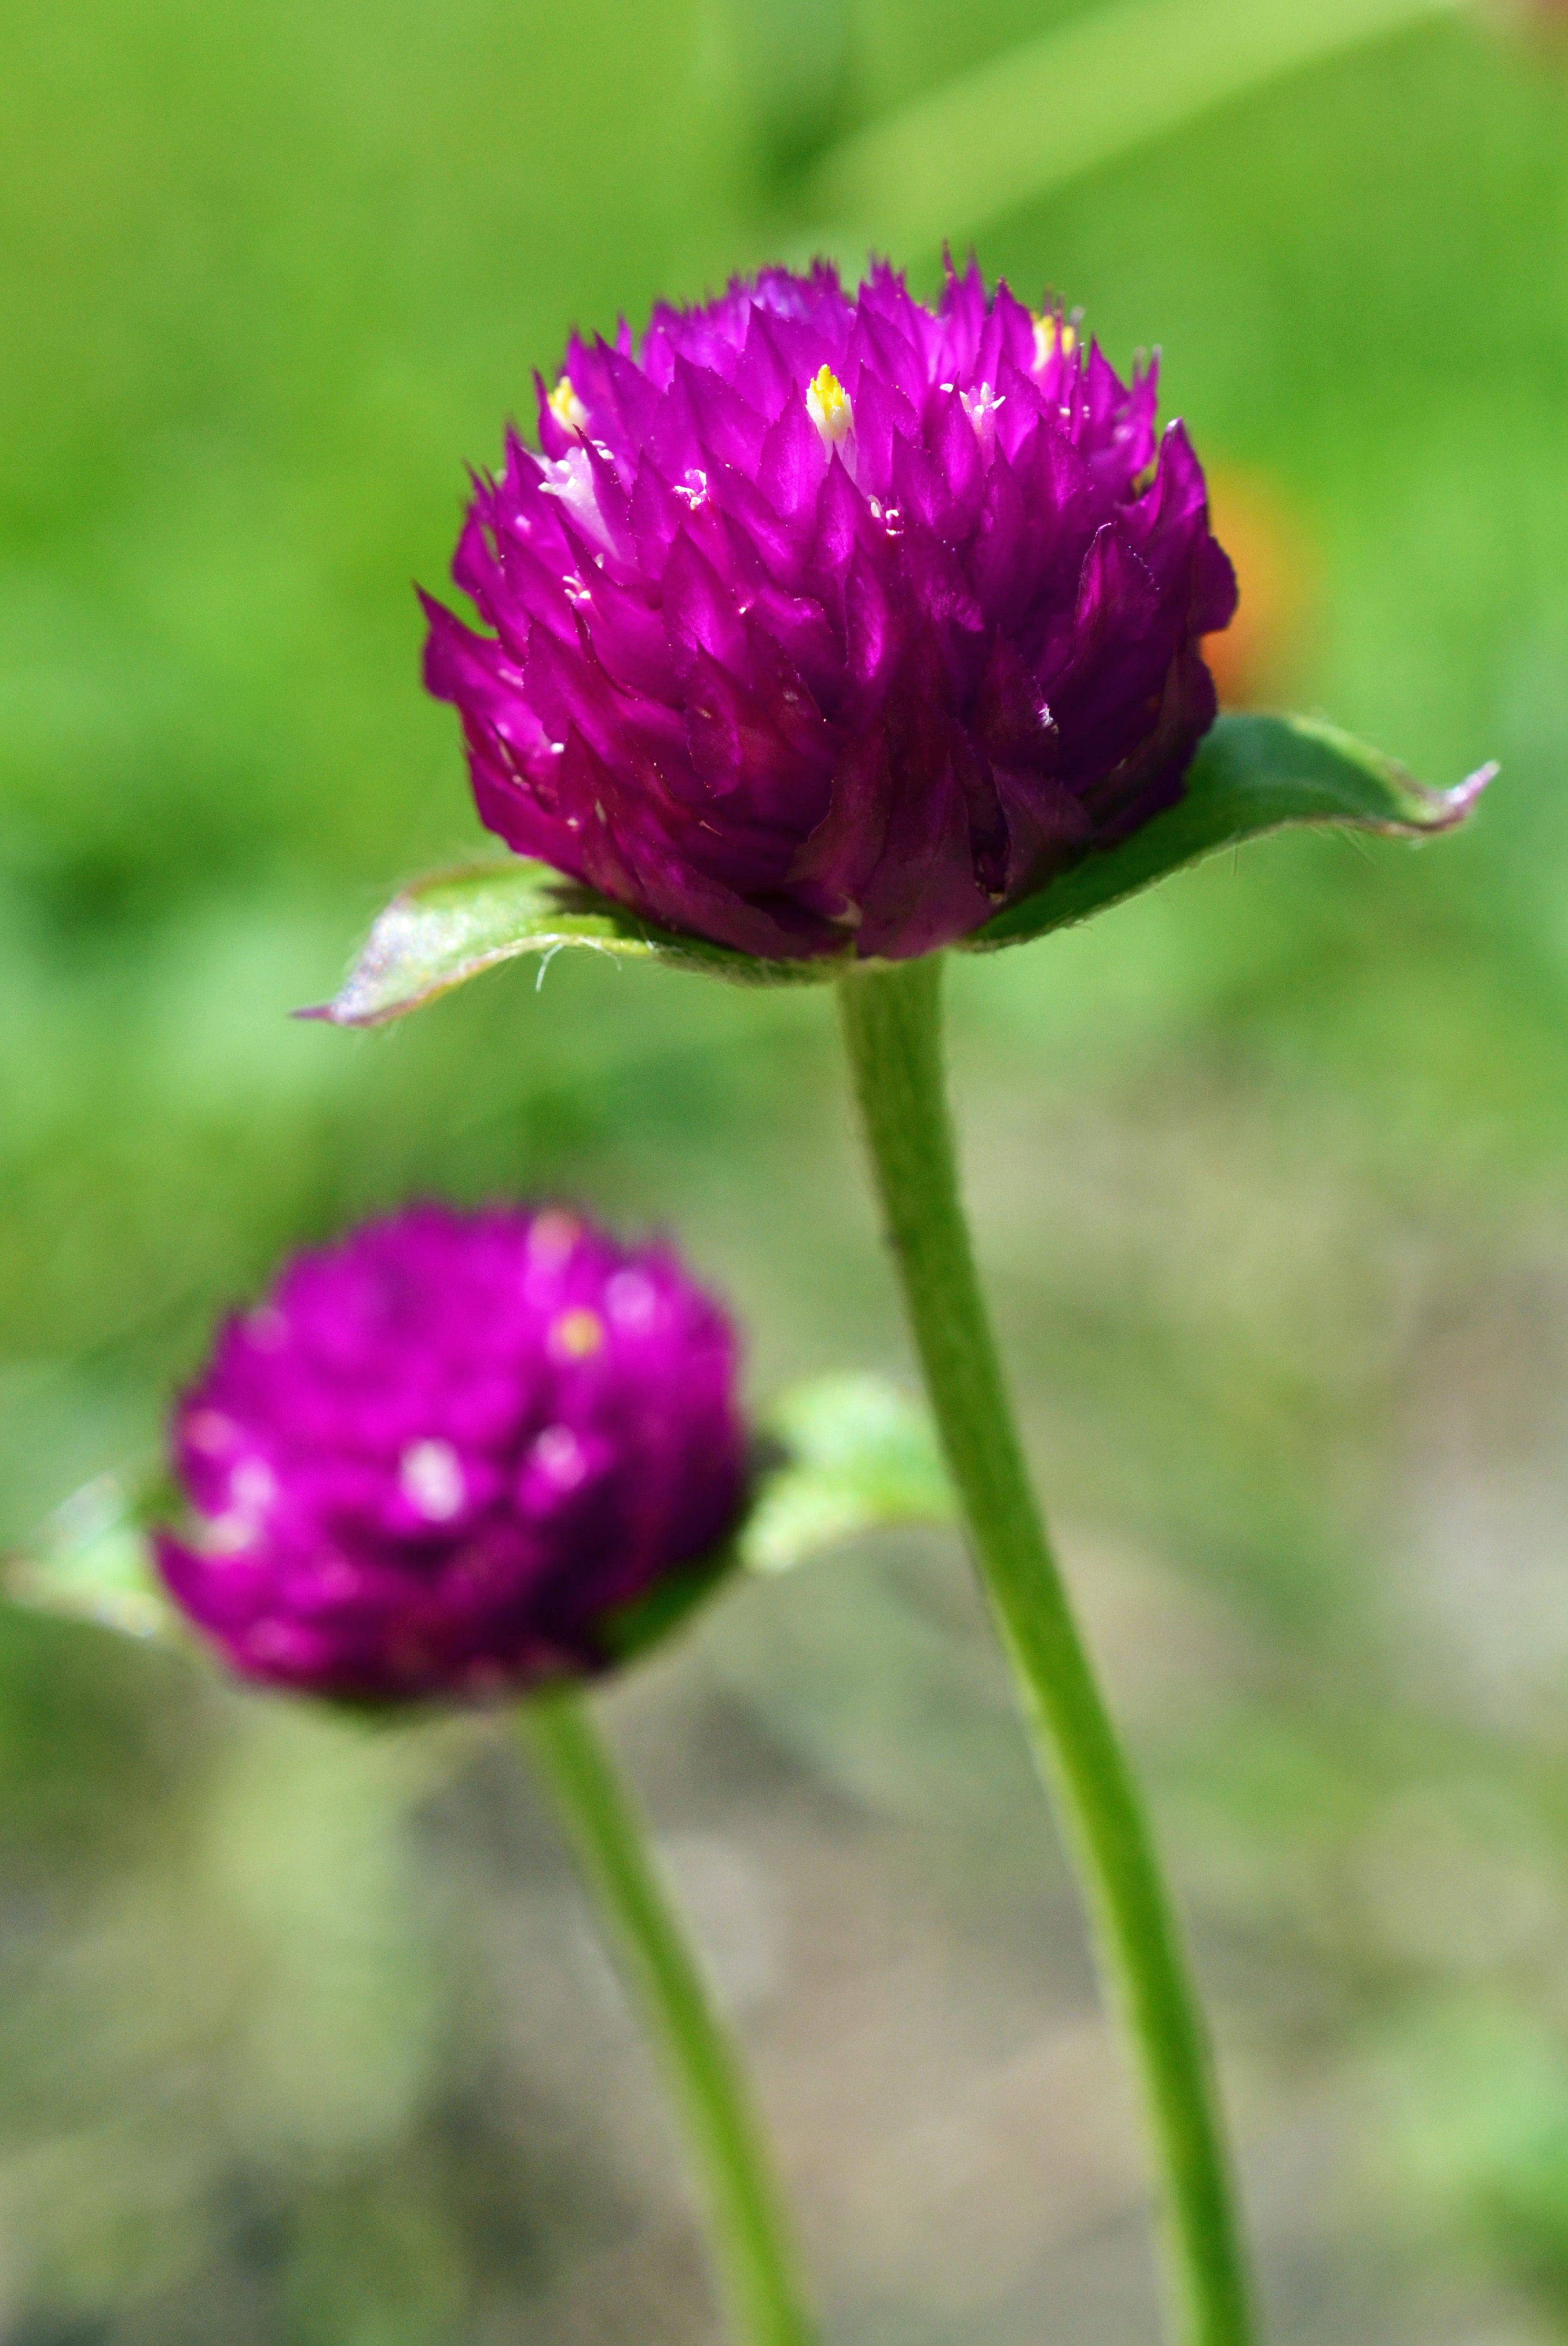
nature, blossom, plant, meadow, flower, petal, bloom, produce, garden, flora, wildflower, violet, beautiful, purple flower, macro photography, inflorescence, flowering plant, trockenblume, daisy family, amaranthaceae, amaranth, annual plant, plant stem, land plant, gomphrena globosa